Bodstedter Bodden

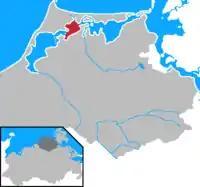
Location of the Bodstedter Bodden

The Bodstedter Bodden is a lagoon, of the type known as a "bodden", that is part of the Darss-Zingst Bodden Chain and the Western Pomerania Lagoon Area National Park in northeastern Germany. It lies south of the peninsula of Fischland-Darß-Zingst on the coast of Mecklenburg-Vorpommern. The heavily indented, reed fringed shoreline forms a picturesque landscape with the result that the villages near the shore are popular tourist destinations.